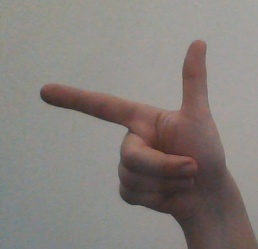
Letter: yaa